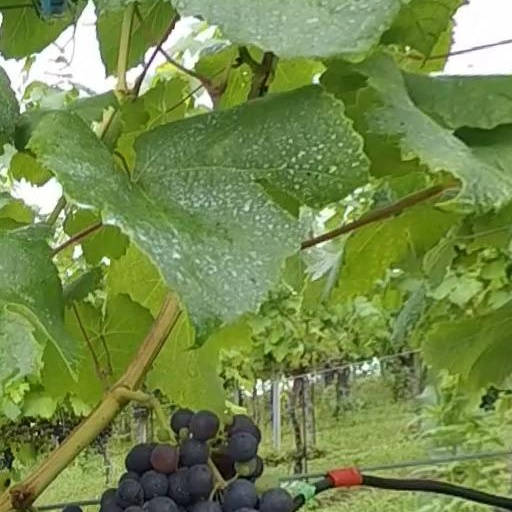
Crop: grape